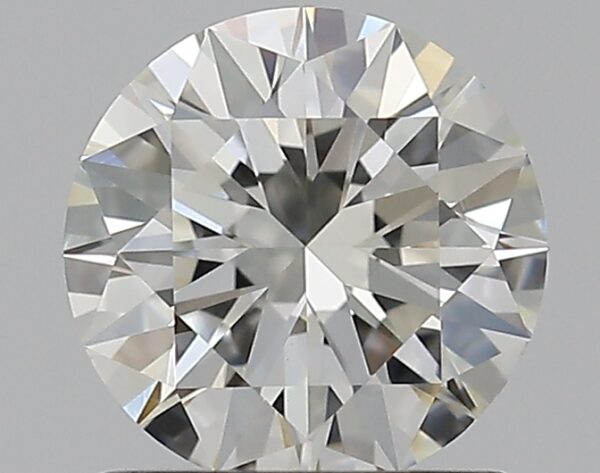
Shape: round
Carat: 1
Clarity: VS1
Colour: H
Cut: EX
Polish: EX
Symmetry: EX
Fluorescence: ST
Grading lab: GIA
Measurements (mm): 6.44 x 6.47 x 3.92